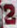
Number: 2